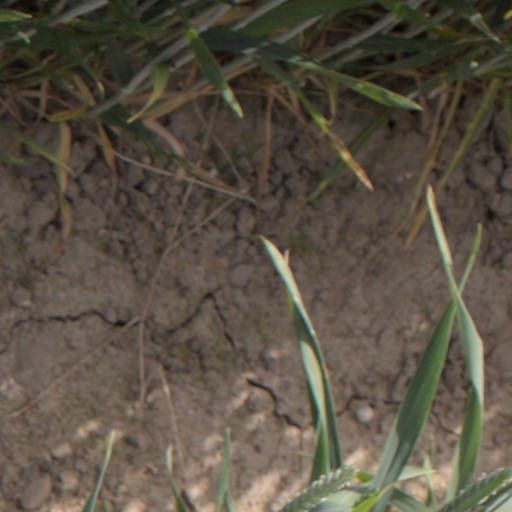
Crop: wheat